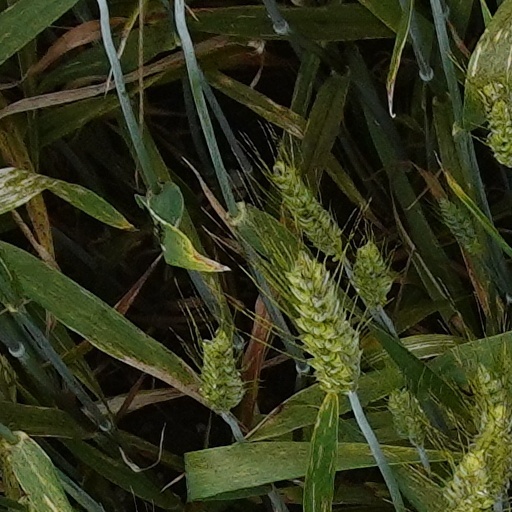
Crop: wheat